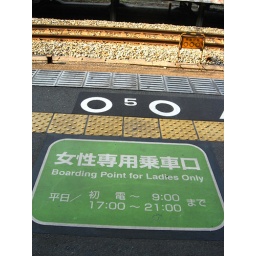
sign for train in japan